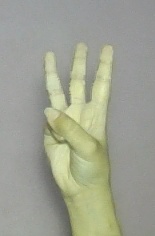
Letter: thaa